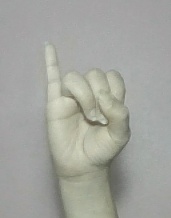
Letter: meem